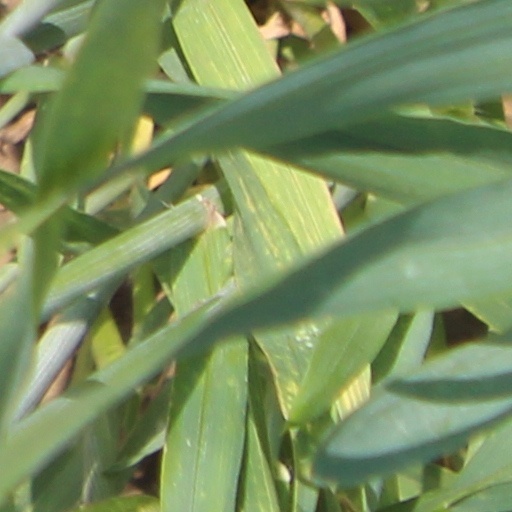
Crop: wheat